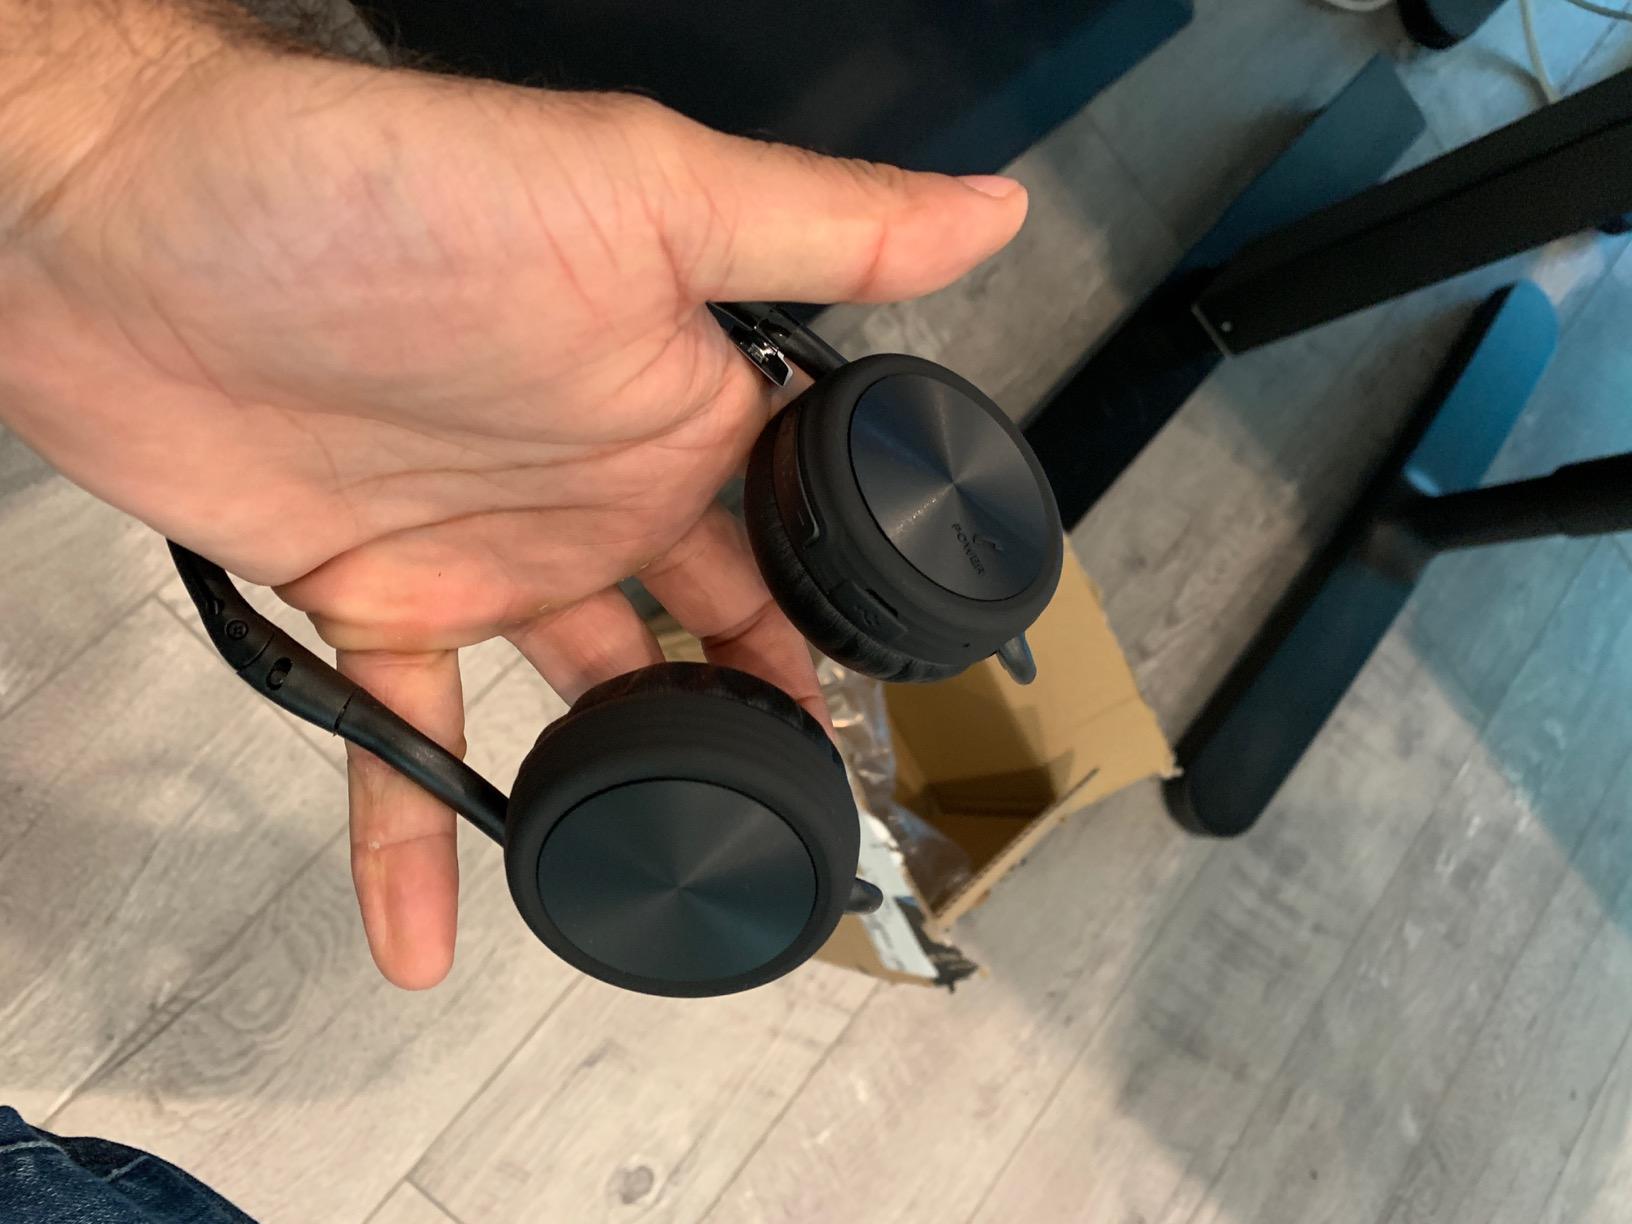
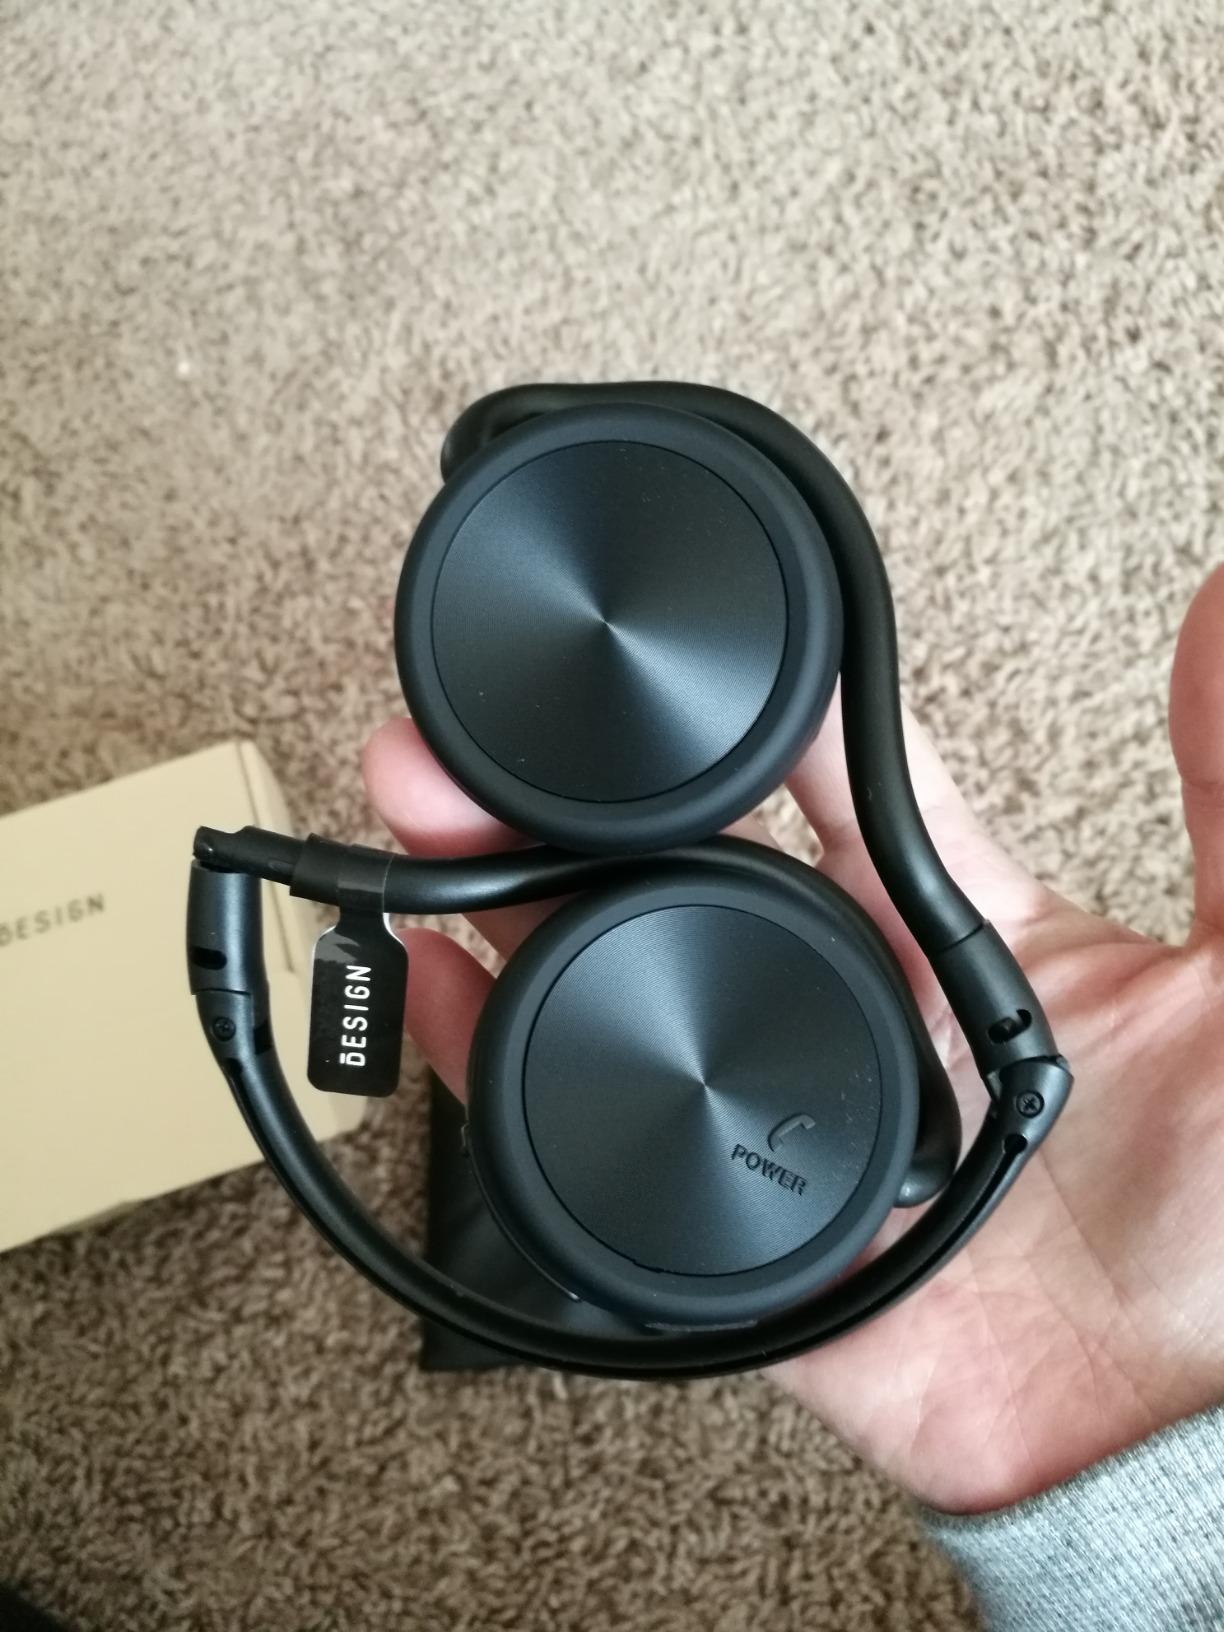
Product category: headphones
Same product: yes